Jean Moulin

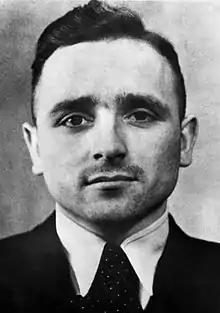
Klaus Barbie, head of the Sicherheitsdienst (a branch of the Nazi Secret Service) in Lyon when Jean Moulin was arrested.

On 21 June 1943, Moulin was arrested by the Sicherheitsdienst (a branch of the Nazi Secret Service) while holding a meeting with fellow Resistance leaders in the home of Dr. Frédéric Dugoujon in Caluire-et-Cuire, a suburb of Lyon, as were Dugoujon, Henri Aubry (alias Avricourt and Thomas), Raymond Aubrac, , André Lassagne (alias Lombard), Colonel Albert Lacaze and Colonel (alias Blumstein). René Hardy (alias Didot), a member of the resistance movement "Combat" and a specialist in railroads, was also present for reasons that are not clear and in what appears to have been a breach of good security practice.